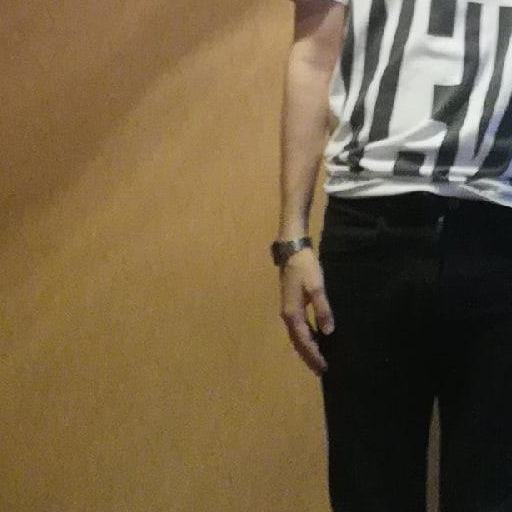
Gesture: no_gesture